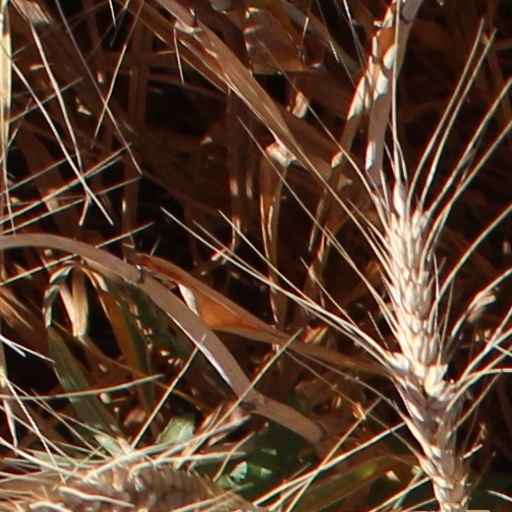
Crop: wheat